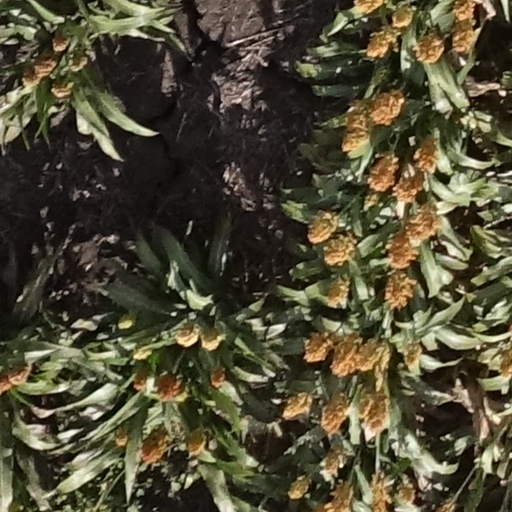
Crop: sorghum